North Coast Limited

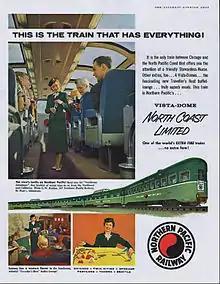
As the Vista-Dome North Coast Limited, with its onboard stewardess-nurse.

In 1946 the Northern Pacific board of directors authorized the purchase of new streamlined equipment for the railroad, beginning with the "North Coast Limited". The new train began service in 1948. A stewardess-nurse would later be added in June of 1955.